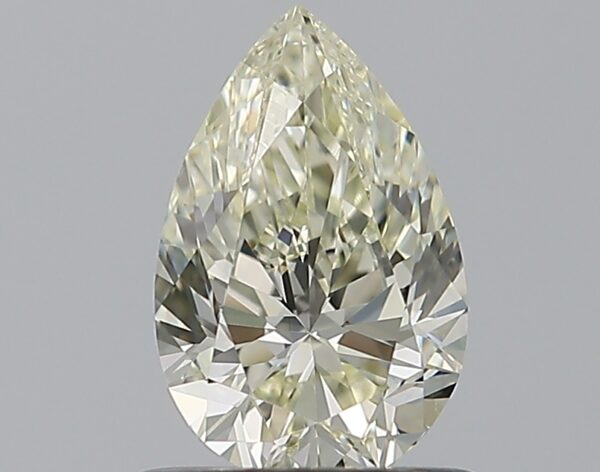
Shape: pear
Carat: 0.73
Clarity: VS1
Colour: M
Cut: EX
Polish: EX
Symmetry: VG
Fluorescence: N
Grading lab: GIA
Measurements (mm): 7.67 x 4.98 x 3.18